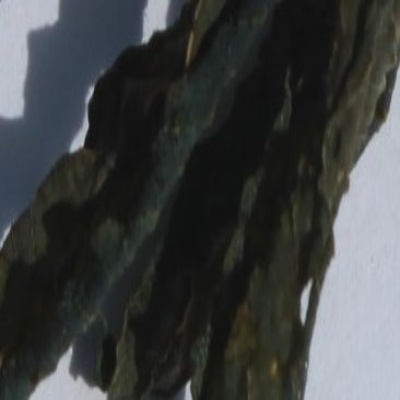
Crop: Cassava
Condition: bacterial blight